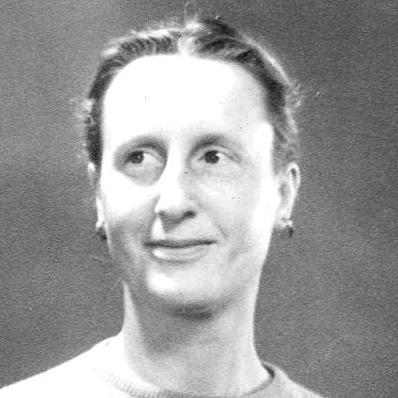
Age: 36